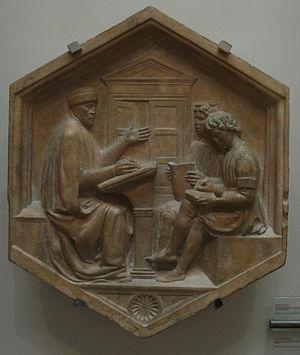
Luca della Robbia, Priscien, ou la Grammaire (1437-1439). Panneau en marbre provenant de la façade nord, registre inférieur, du campanile de Florence. Italiano: Luca della Robbia, Prisciano, o la Grammatica (1437-1439). Formella 20 del campanile di Giotto a Firenze